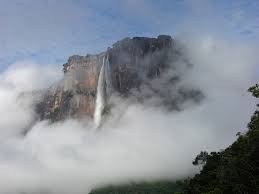
Landmark: Angel Falls